Leave It to Beaver

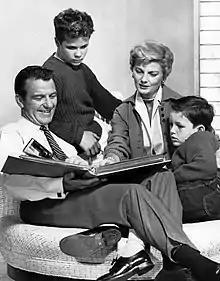
The Cleaver family

The pilot, titled "It's a Small World", aired on April 23, 1957. It featured Max Showalter (credited as Casey Adams) as Ward Cleaver, and Paul Sullivan as Wally Cleaver. TBS re-aired the pilot on October 4, 1987, to commemorate the show's 30th anniversary. TV Land re-aired it on October 6, 2007, as part of their twenty-four-hour marathon to commemorate the show's 50th anniversary. It is also available as a bonus episode on the season-one DVD; 234 episodes followed.